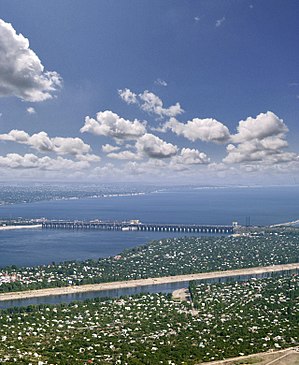
Volgogradskojereservoiret
Volgadæmningen 2005
Volgadæmningen 2005
Volgogradskojereservoiret er et reservoir i oblasterne Volgograd og Saratov. Reservoiret dannet ved opdæming af Volgafloden i forbindelse med opførelsen af Volga vandkraftværk. Reservoiret er opkaldt efter byen Volgograd. Dæmningen blev bygget i 1958-1961.